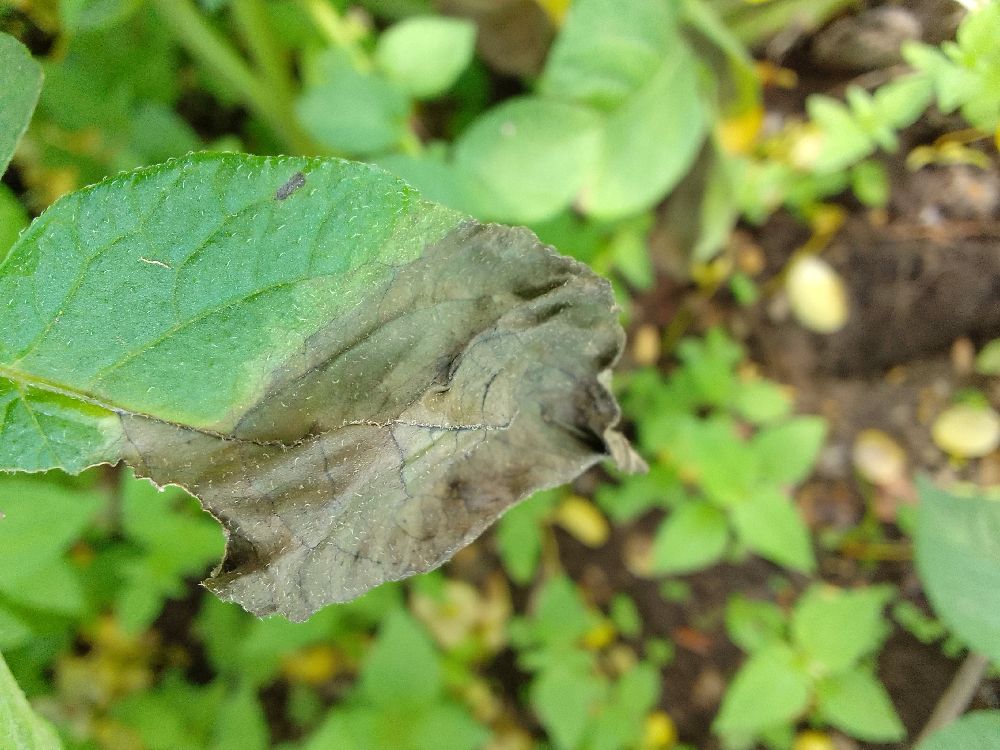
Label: Late blight